Wermsdorf

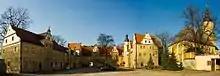
Hubertusburg

There are several historical buildings, some of which have been refurbished in the last few years. The most prominent is Hubertusburg, which, in spite of its more modest size, and bereft of the grand sweep of terraces-cum-steps of Sanssouci in Potsdam, does have a recognizably similar layout to Sanssouci, with the main building overlooking formal gardens, graveled walkways, outbuildings and a wooded area.